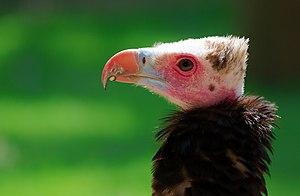
Trigonoceps occipitalis.